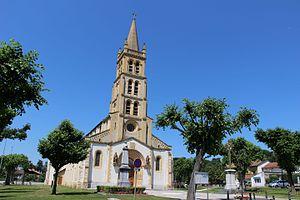
Eglise de Villeneuve de Rivière
Villeneuve-de-Rivière est une commune française, située dans le département de la Haute-Garonne, en région Occitanie.